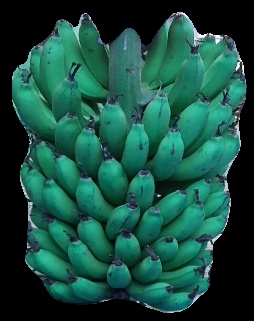
Variety: pachbale
Grade: grade2